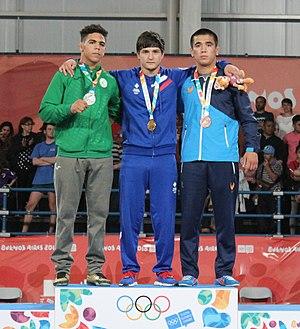
Les épreuves de lutte aux Jeux olympiques de la jeunesse de 2018 ont lieu au Parque Olímpico de la Juventud, Villa Soldati, à Buenos Aires, en Argentine, du 12 au 14 octobre 2018.
Fateh Benferdjallah, né le 15 avril 2001, est un lutteur libre algérien.